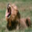
Label: lion